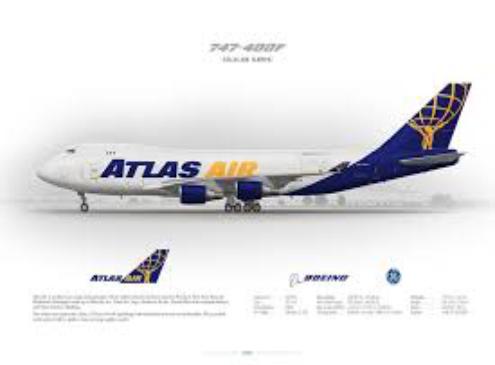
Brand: atlas air
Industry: Transportation